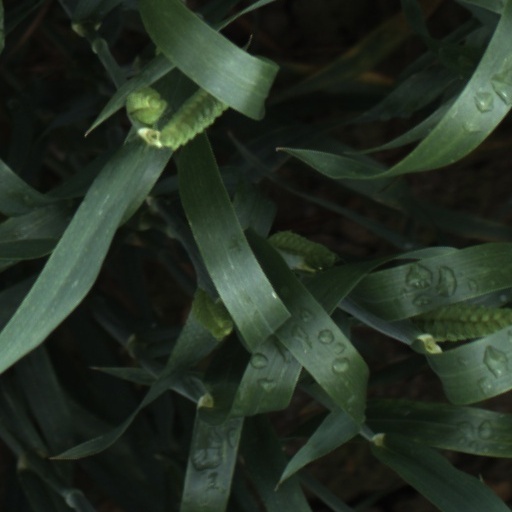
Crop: wheat